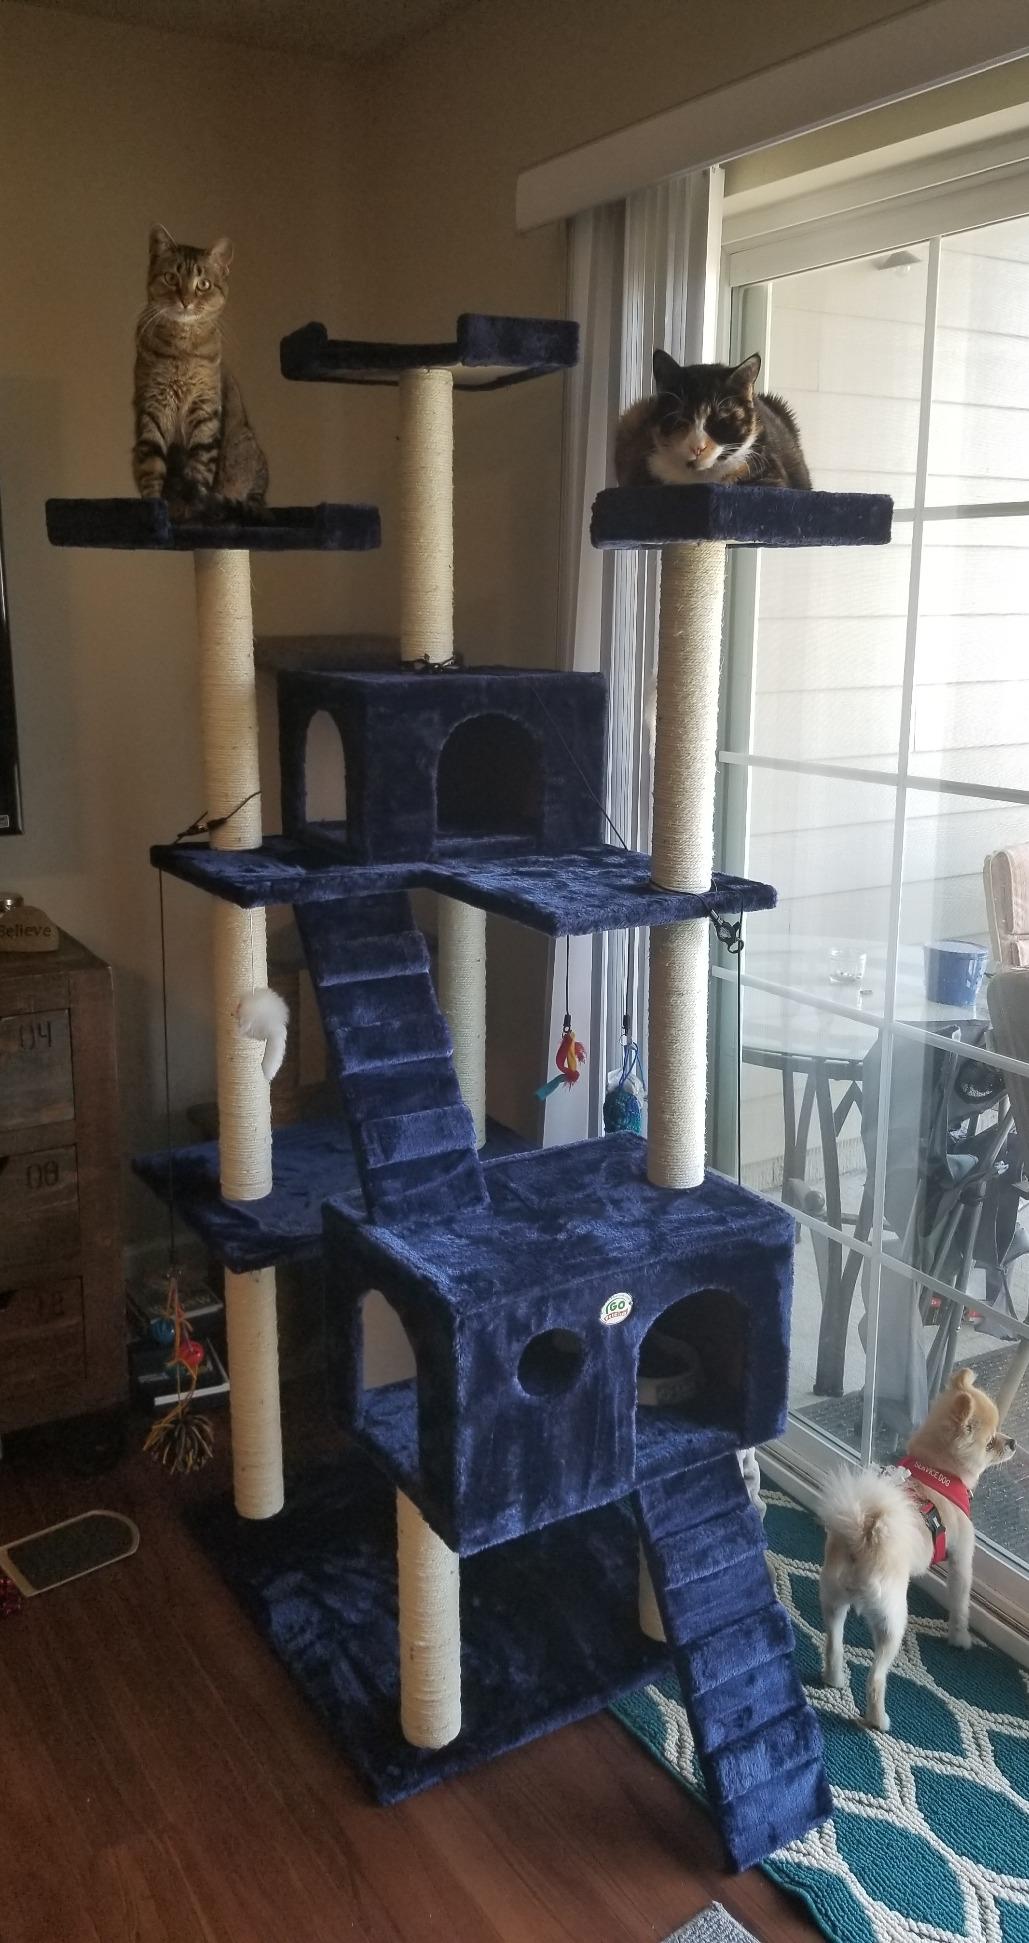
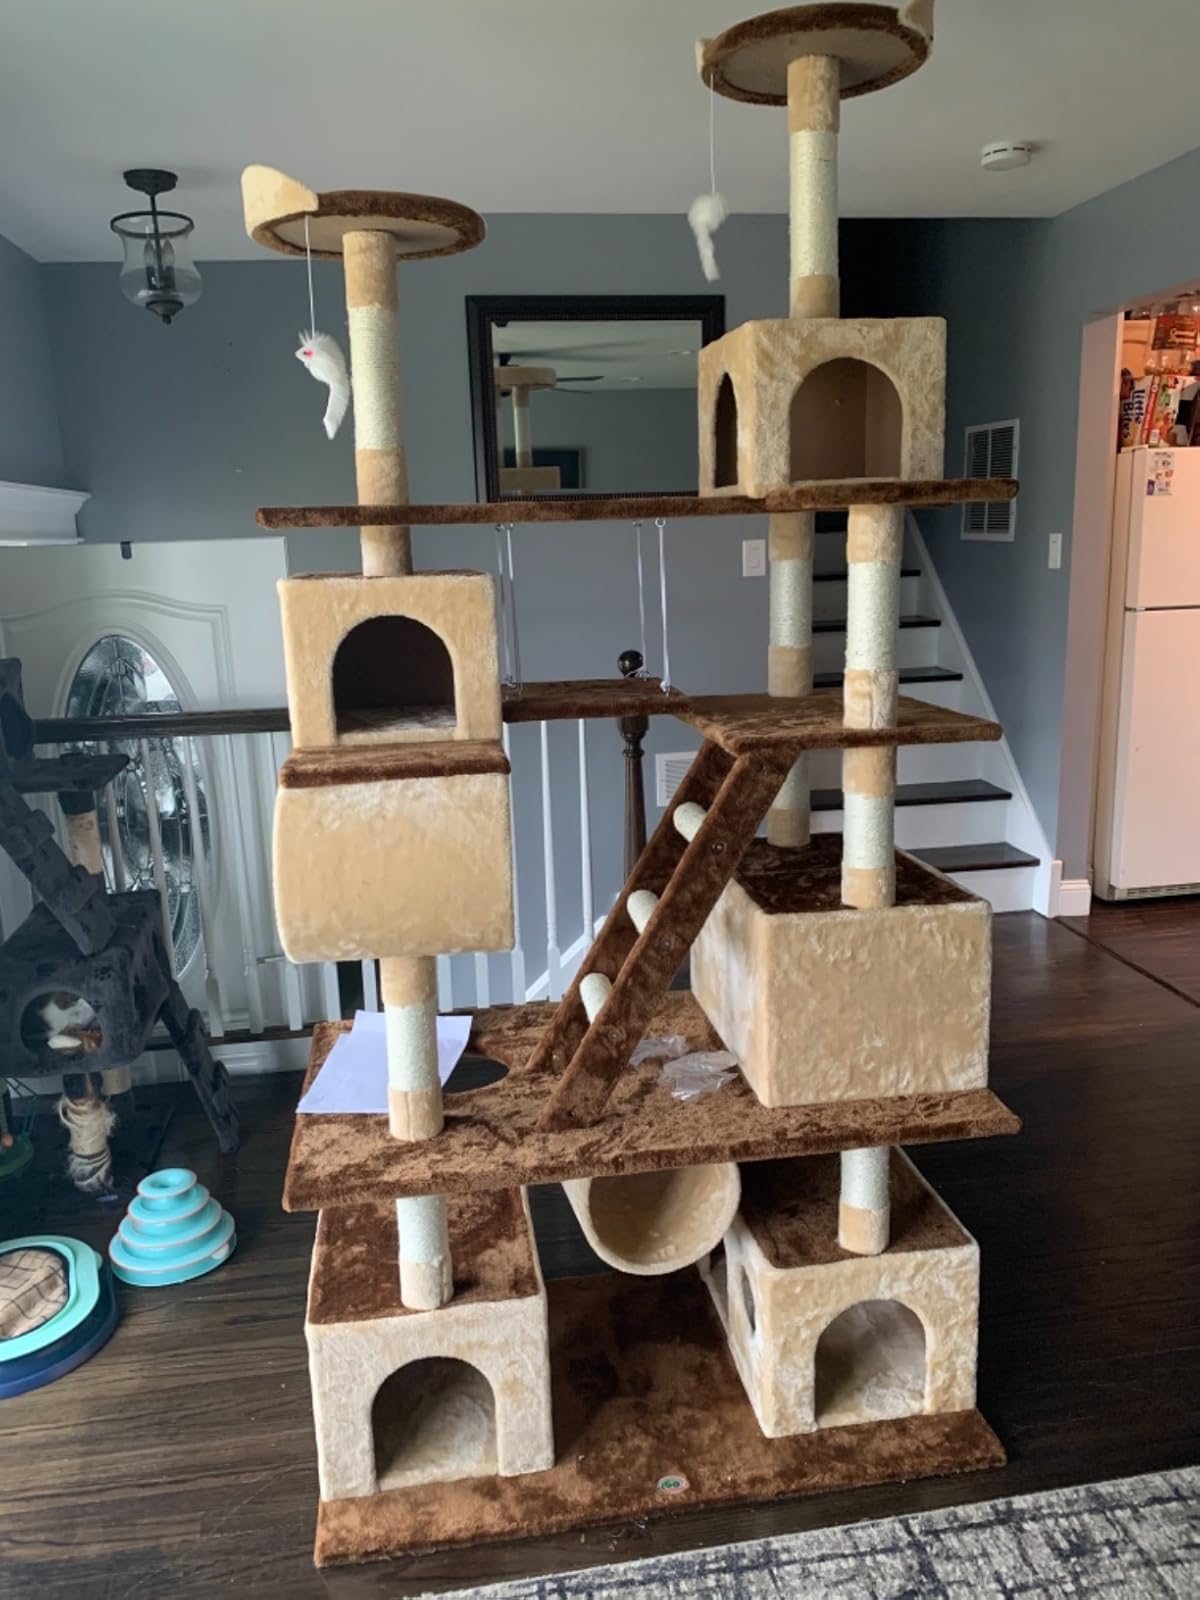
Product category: items_cat tree
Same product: no